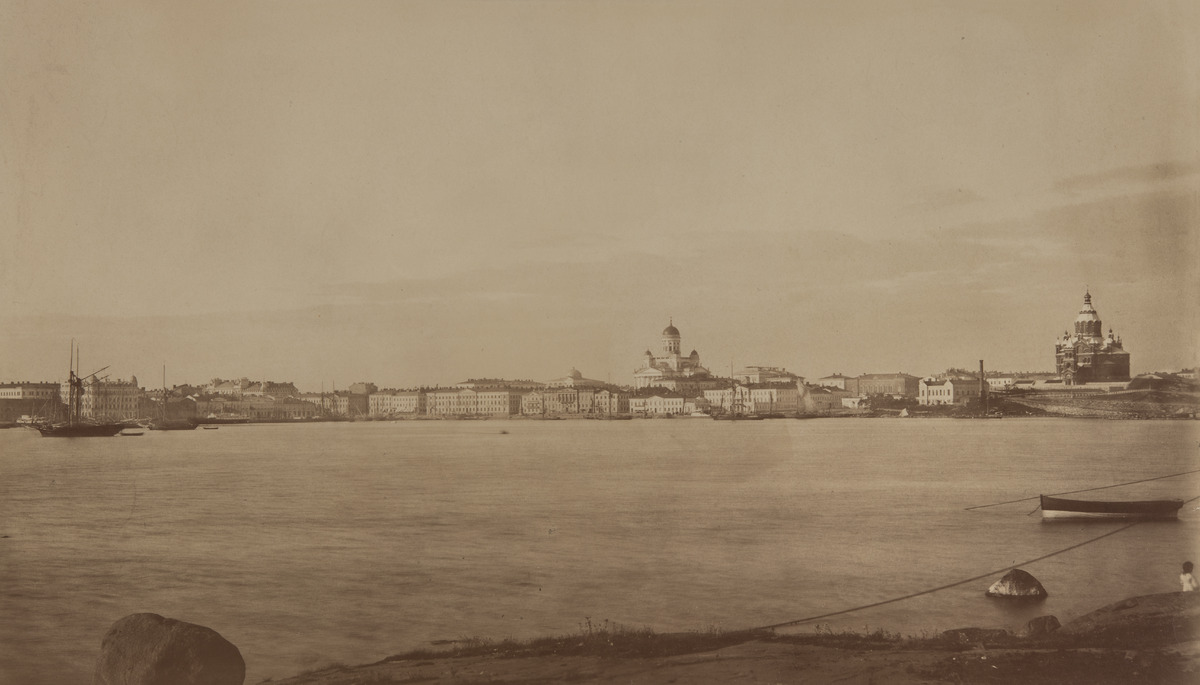
Näkymä Eteläsatamaan Valkosaaren suunnasta
sisällön kuvaus: Näkymä Eteläsatamaan Valkosaaren suunnasta. Taustalla kauppatori,

Pohjois-Esplanaadikadun (nyk. Pohjoisesplanadi) talorivistöä, Nikolainkirkko (myöh. Suurkirkko, nyk. Helsingin tuomiokirkko), rahapaja ja Uspenskin katedraali. mustavalkoinen
Ajankohta: kuvausaika 1883 ennen
Paikka: Suomi, Uusimaa, Helsinki, Katajanokka Helsinki, Eteläsatama
Aiheet: satamat, rakennukset, kivirakennukset, kirkkorakennukset, Helsingin tuomiokirkko, laivat, purjelaivat, veneet, saaret